Brusher Mills

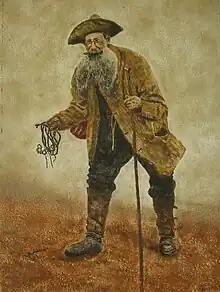
Modern sandpainting of Brusher Mills by Brian Pike

Harry "Brusher" Mills (born Henry Mills, 19 March 1840 – 1 July 1905), was a hermit and snake catcher, resident in the New Forest in Hampshire, England. His way of life made him a local celebrity and an attraction for visitors to the New Forest.